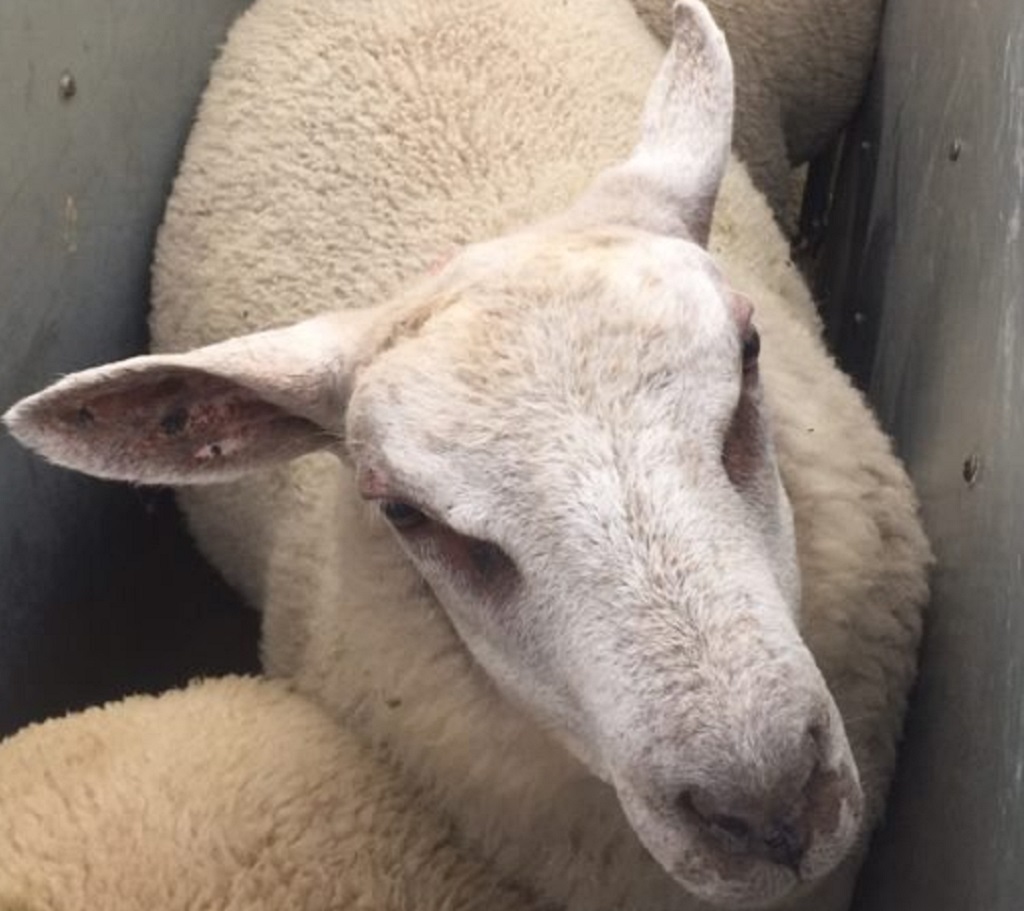
Label: pain